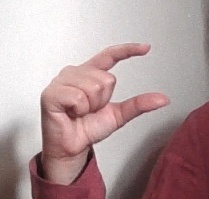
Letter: dal